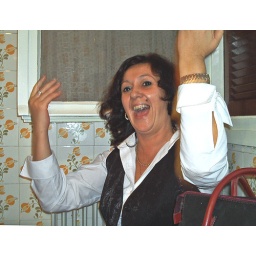
Our bird flew in from Vojvodina, with a song in her heart... and a bottle or two of rakija in her bag.